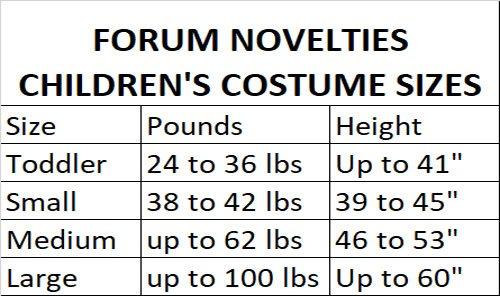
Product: Forum Novelties Crusader King Child Costume, Large
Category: Toys & Games | Dress Up & Pretend Play | Costumes
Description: Crusader King costume includes tunic, hood with attached crown, and boot tops.
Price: $15.43
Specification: ProductDimensions:14.8x9x1.5inches|ItemWeight:11.2ounces|ShippingWeight:11.2ounces(Viewshippingratesandpolicies)|DomesticShipping:ItemcanbeshippedwithinU.S.|InternationalShipping:ThisitemcanbeshippedtoselectcountriesoutsideoftheU.S.LearnMore|ASIN:B001AM64NE|Itemmodelnumber:60539|Manufacturerrecommendedage:4-12years